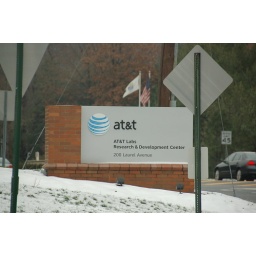
Road sign for a Bell Labs office in Holmdel, NJ